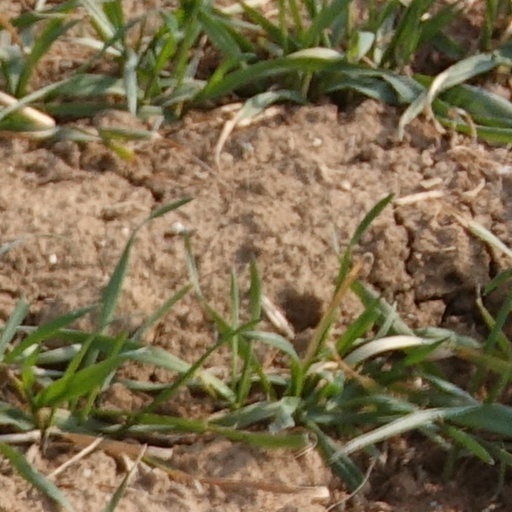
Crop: wheat